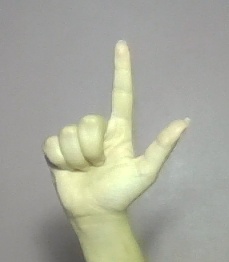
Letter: laam